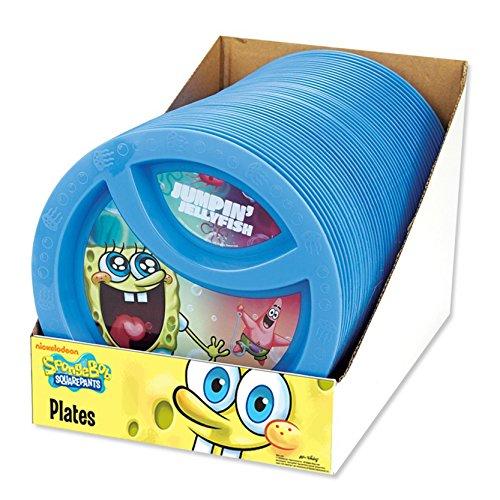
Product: Nickelodeon Spongebob Divided Plate
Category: Baby Products | Feeding | Solid Feeding | Dishes
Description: Spongebob Squarepants Divided Plate.
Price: $4.18